Tin Hats

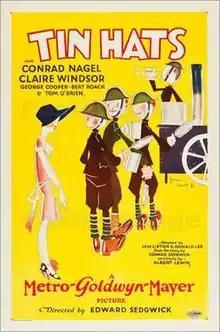

Tin Hats is a 1926 American silent comedy film directed by Edward Sedgwick (his first for MGM), starring Claire Windsor and Conrad Nagel. The film is considered partially lost.